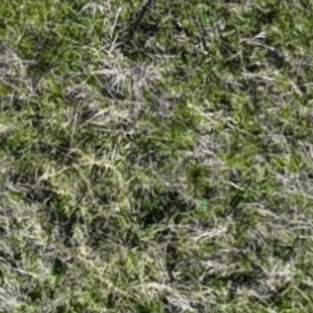
Month: october